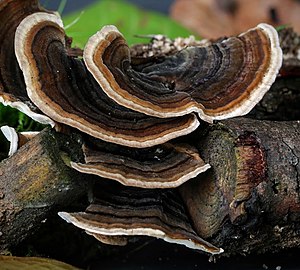
Broget læderporesvamp / Galleri
Broget Læderporesvamp er en meget almindelig poresvamp, som er udbredt over hele verden. Denne art er egentlig en rådsvamp, men optræder meget ofte som lejlighedssnylter på træstubbe, hvorfra den kan spredes og give anledning til angreb på levende træer. Versicolor betyder 'med mange farver', og det passer, at denne svamp kan findes i mange kombinationer af farver. T. versicolor er velkendt som en medicinsk svamp i den traditionelle, kinesiske lægekunst under navnet yun zhi. I Kina og Japan bruges T. versicolor i behandlingen af kræft.